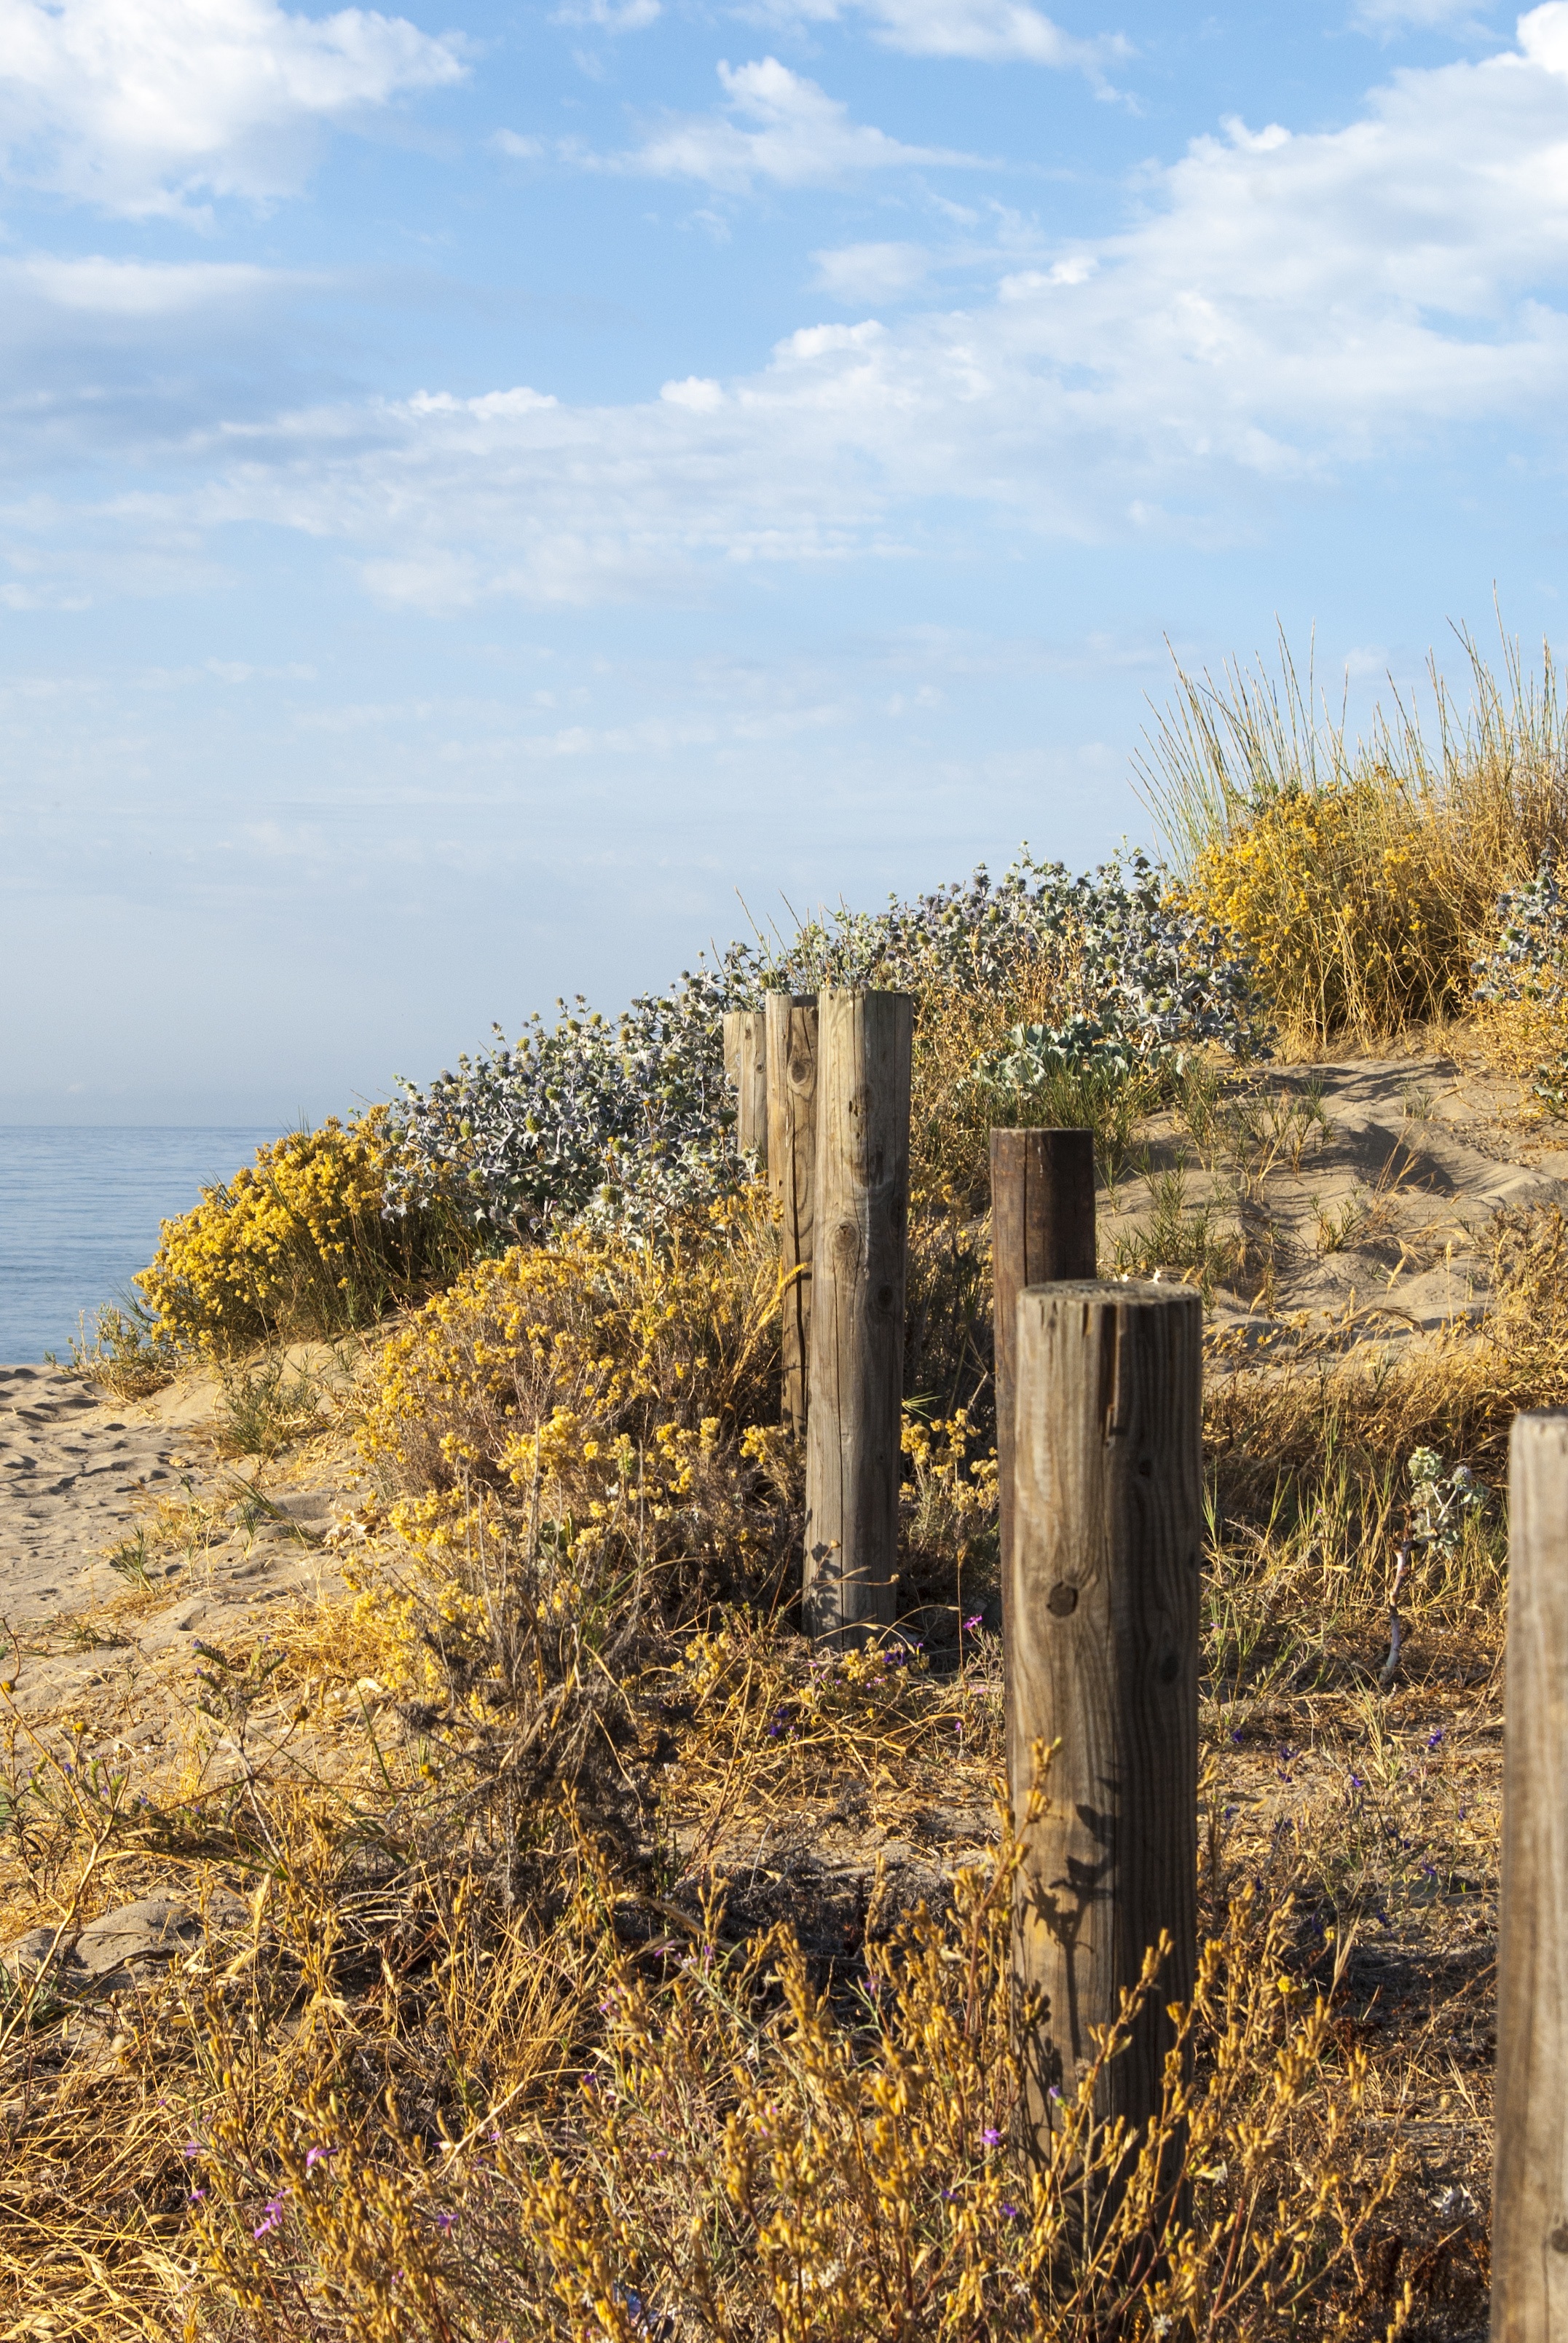
beach, landscape, sea, coast, tree, water, nature, grass, rock, ocean, horizon, light, plant, sky, sunset, hill, dune, flower, cliff, solo, autumn, peace, holiday, blue, agriculture, terrain, zen, background image, ruins, serenity, costa, habitat, soledad, edge of the sea, rural area, screen saver, natural environment, grass family